BP

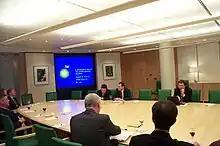
Steven Koonin, BP's Chief Scientist, speaking in the company boardroom in 2005 (top right of picture)

In 1954, the AIOC became the British Petroleum Company. After the 1953 Iranian coup d'état, Iranian Oil Participants Ltd (IOP), a holding company, was founded in October 1954, in London to bring Iranian oil back to the international market. British Petroleum was a founding member of this company with 40% stake. IOP operated and managed oil facilities in Iran on behalf of NIOC. Similar to the Saudi-Aramco "50/50" agreement of 1950, the consortium agreed to share profits on a 50–50 basis with Iran, "but not to open its books to Iranian auditors or to allow Iranians onto its board of directors."